Golden Potlatch

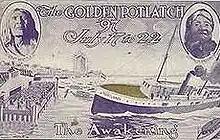
Golden Potlatch card showing images of Chief Seattle and his daughter Princess Angeline.

The Golden Potlatch (or Potlatch Days) was a festival in Seattle, Washington, United States in 1911–1914 and 1934–1941. The idea of an annual Festival in Seattle followed the success of the Alaska–Yukon–Pacific Exposition in 1909. The 'Golden Potlatch' event was conceived to keep Seattle in the public eye. Seattle wanted to have an event that would challenge the Portland Rose Festival and gain national attention. Seattle's Potlatch festival was also a way for a certain class of Seattleites—specifically, the city's new commercial elite—to tell stories about the city and its history. Called a "triumph of symbolism" by one observer, the Potlatch appropriated Native imagery to create a regional vision of civic development.